Arabia Petraea

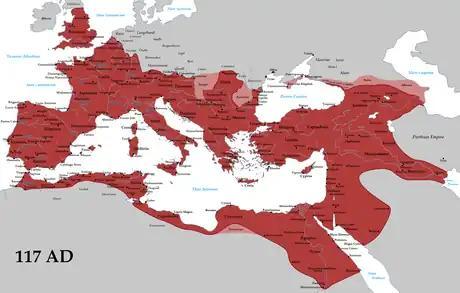

The road linked not only Bostra and Aqaba, which other than being a port does not seem to have held much significance to the imperial government, but also Petra, which sat at the center of the province, between the road's two termini. Though Trajan declared Bostra to be the capital of the province, he also awarded Petra the status of metropolis, as a sign that he agreed about its importance with his successor, Hadrian, who considered it to be dignified and historic.